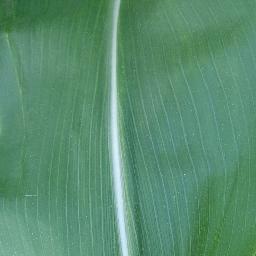
Label: Corn_(Maize)___Healthy